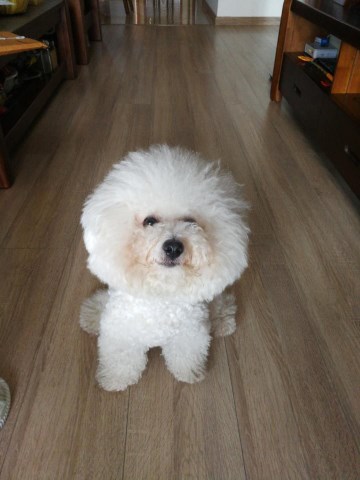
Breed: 3083-n000117-Bichon_Frise